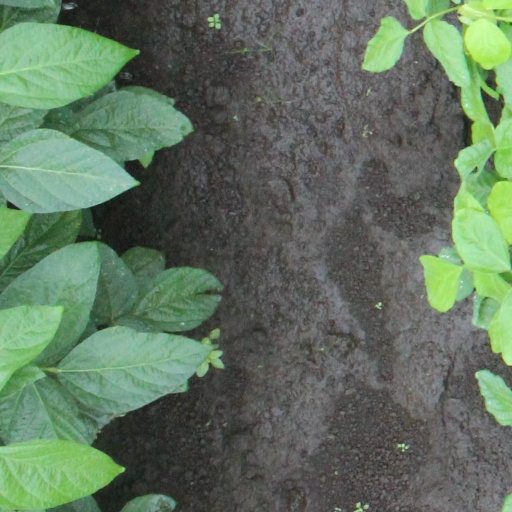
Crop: soybean